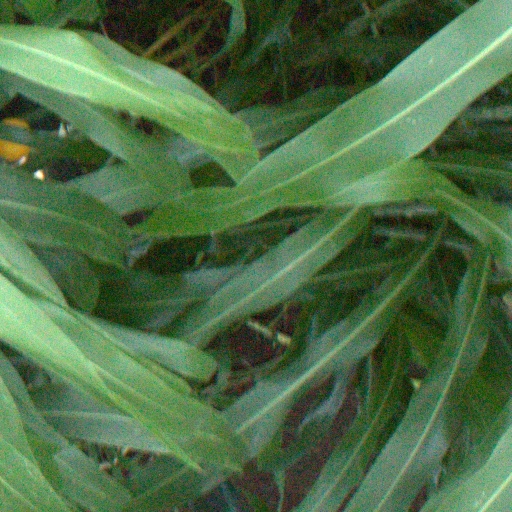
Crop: sorghum